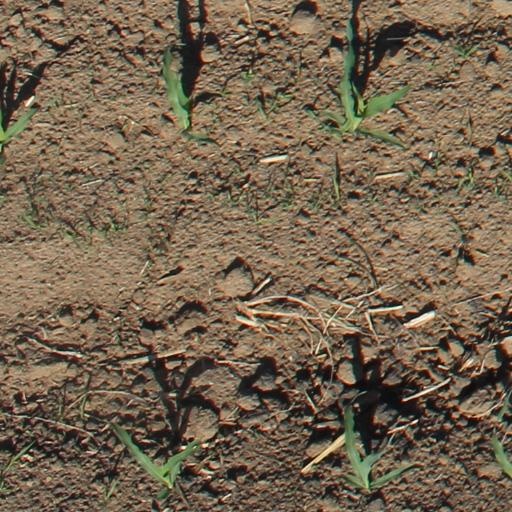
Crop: maize; corn